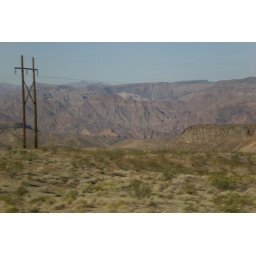
in vegas, road trip on way to grand canyon